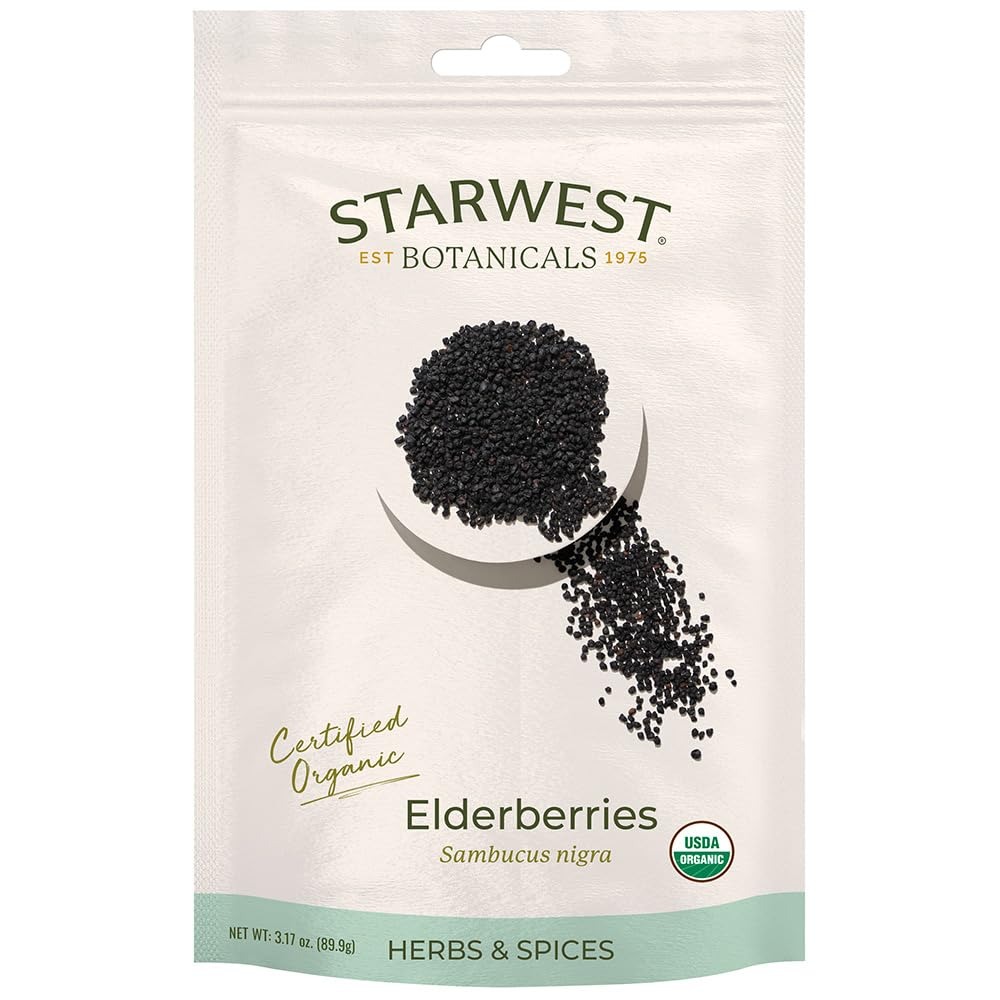
Item Name: Starwest Botanicals Elderberries Organic Eco-Friendly (3.17 oz)
Bullet Point 1: These delicious, colorful, and bright berries come from the elder tree. These tangy berries are often used to make a delicious cup of tea to help support your health year round.
Bullet Point 2: ECO-POUCHES - Small, convenient, grab-and-go pouches designed to protect herbs and spices from light degradation. Our Eco-Pouches are opaque and also BPA free.
Bullet Point 3: SUSTAINABLY GROWN AND HARVESTED - Grown and harvested by small, family-owned farms in India. We are committed to supporting the small organic farming community and helping to create a sustainable future for organic farmers
Bullet Point 4: CERTIFIED ORGANIC - Starwest Certified organic products are cultivated and harvested without the use of harmful pesticides and fertilizers, making them a sustainable choice for nourishing ourselves and our communities. Organic farming promotes biodiversity and enhances ecosystems, benefiting wildlife and preserving groundwater.
Bullet Point 5: KOSHER CERTIFIED - Starwest Certified kosher products offer dietary compliance and quality assurance for those who follow kosher dietary laws or are sensitive to meat and dairy products. The thorough inspections and ingredient checks provide allergen awareness and trust in the quality of the product.
Bullet Point 6: cGMP COMPLIANT - Our product is manufactured in a facility that complies with current Good Manufacturing Practices (cGMP). This means that the facility is designed, built, and operated to ensure the quality and safety of our product.
Value: 3.17
Unit: Ounce

Price: 11.26